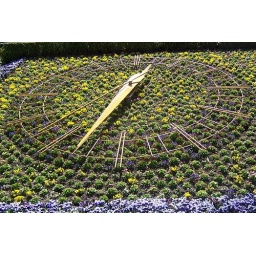
A flower clock in Lausanne. Geneva has one like it as well.